5th Horse (Probyn's Horse)

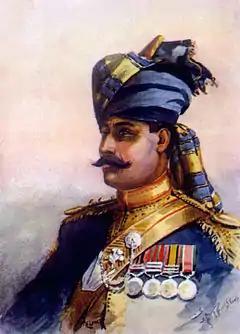
Risaldar-Major, 11th King Edward's Own Lancers (Probyn's Horse). Watercolour by AC Lovett, 1910

The Lancer's uniform of Probyn's Horse was topped by cap-line worn unattached. Shoulder epaulettes were covered with gilt curb-chains, and plus the Mameluke scimitar.